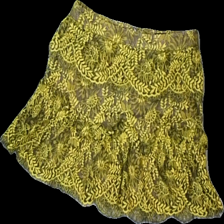
View: front
Type: Skirt
Category: Ladies
Brand: Not in the list
Brand text on label: intermix
Colors: Yellow, Black
Material: 77% nylone 23% cotton
Pattern: Lace
Cut: Regular
Size: S
Season: All
Damage location: bottom right
Damage 2 location: bottom left
Damage 3 location: bottom left
Price range: 50-100
Recommended usage: Reuse
Description: gul spets kjol